Accreditation Institution

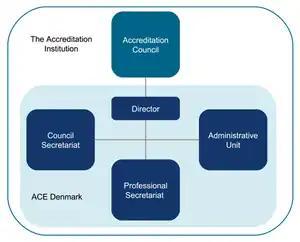

As the decision-making authority, the Council is an independent unit in the Accreditation Institution. The chairman and members of the Council must between them possess knowledge and experience on quality assurance, higher education, research and labour market conditions for graduates.